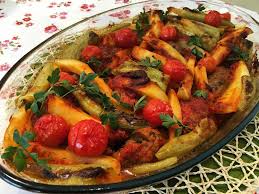
Yemek: izmir_kofte